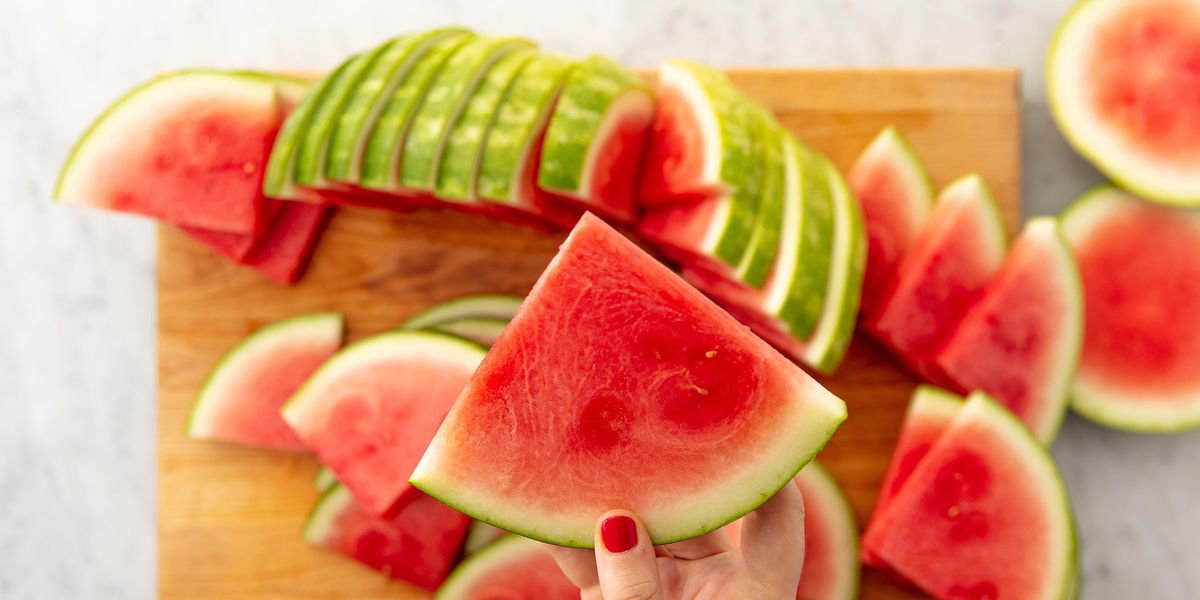
Label: Watermelon